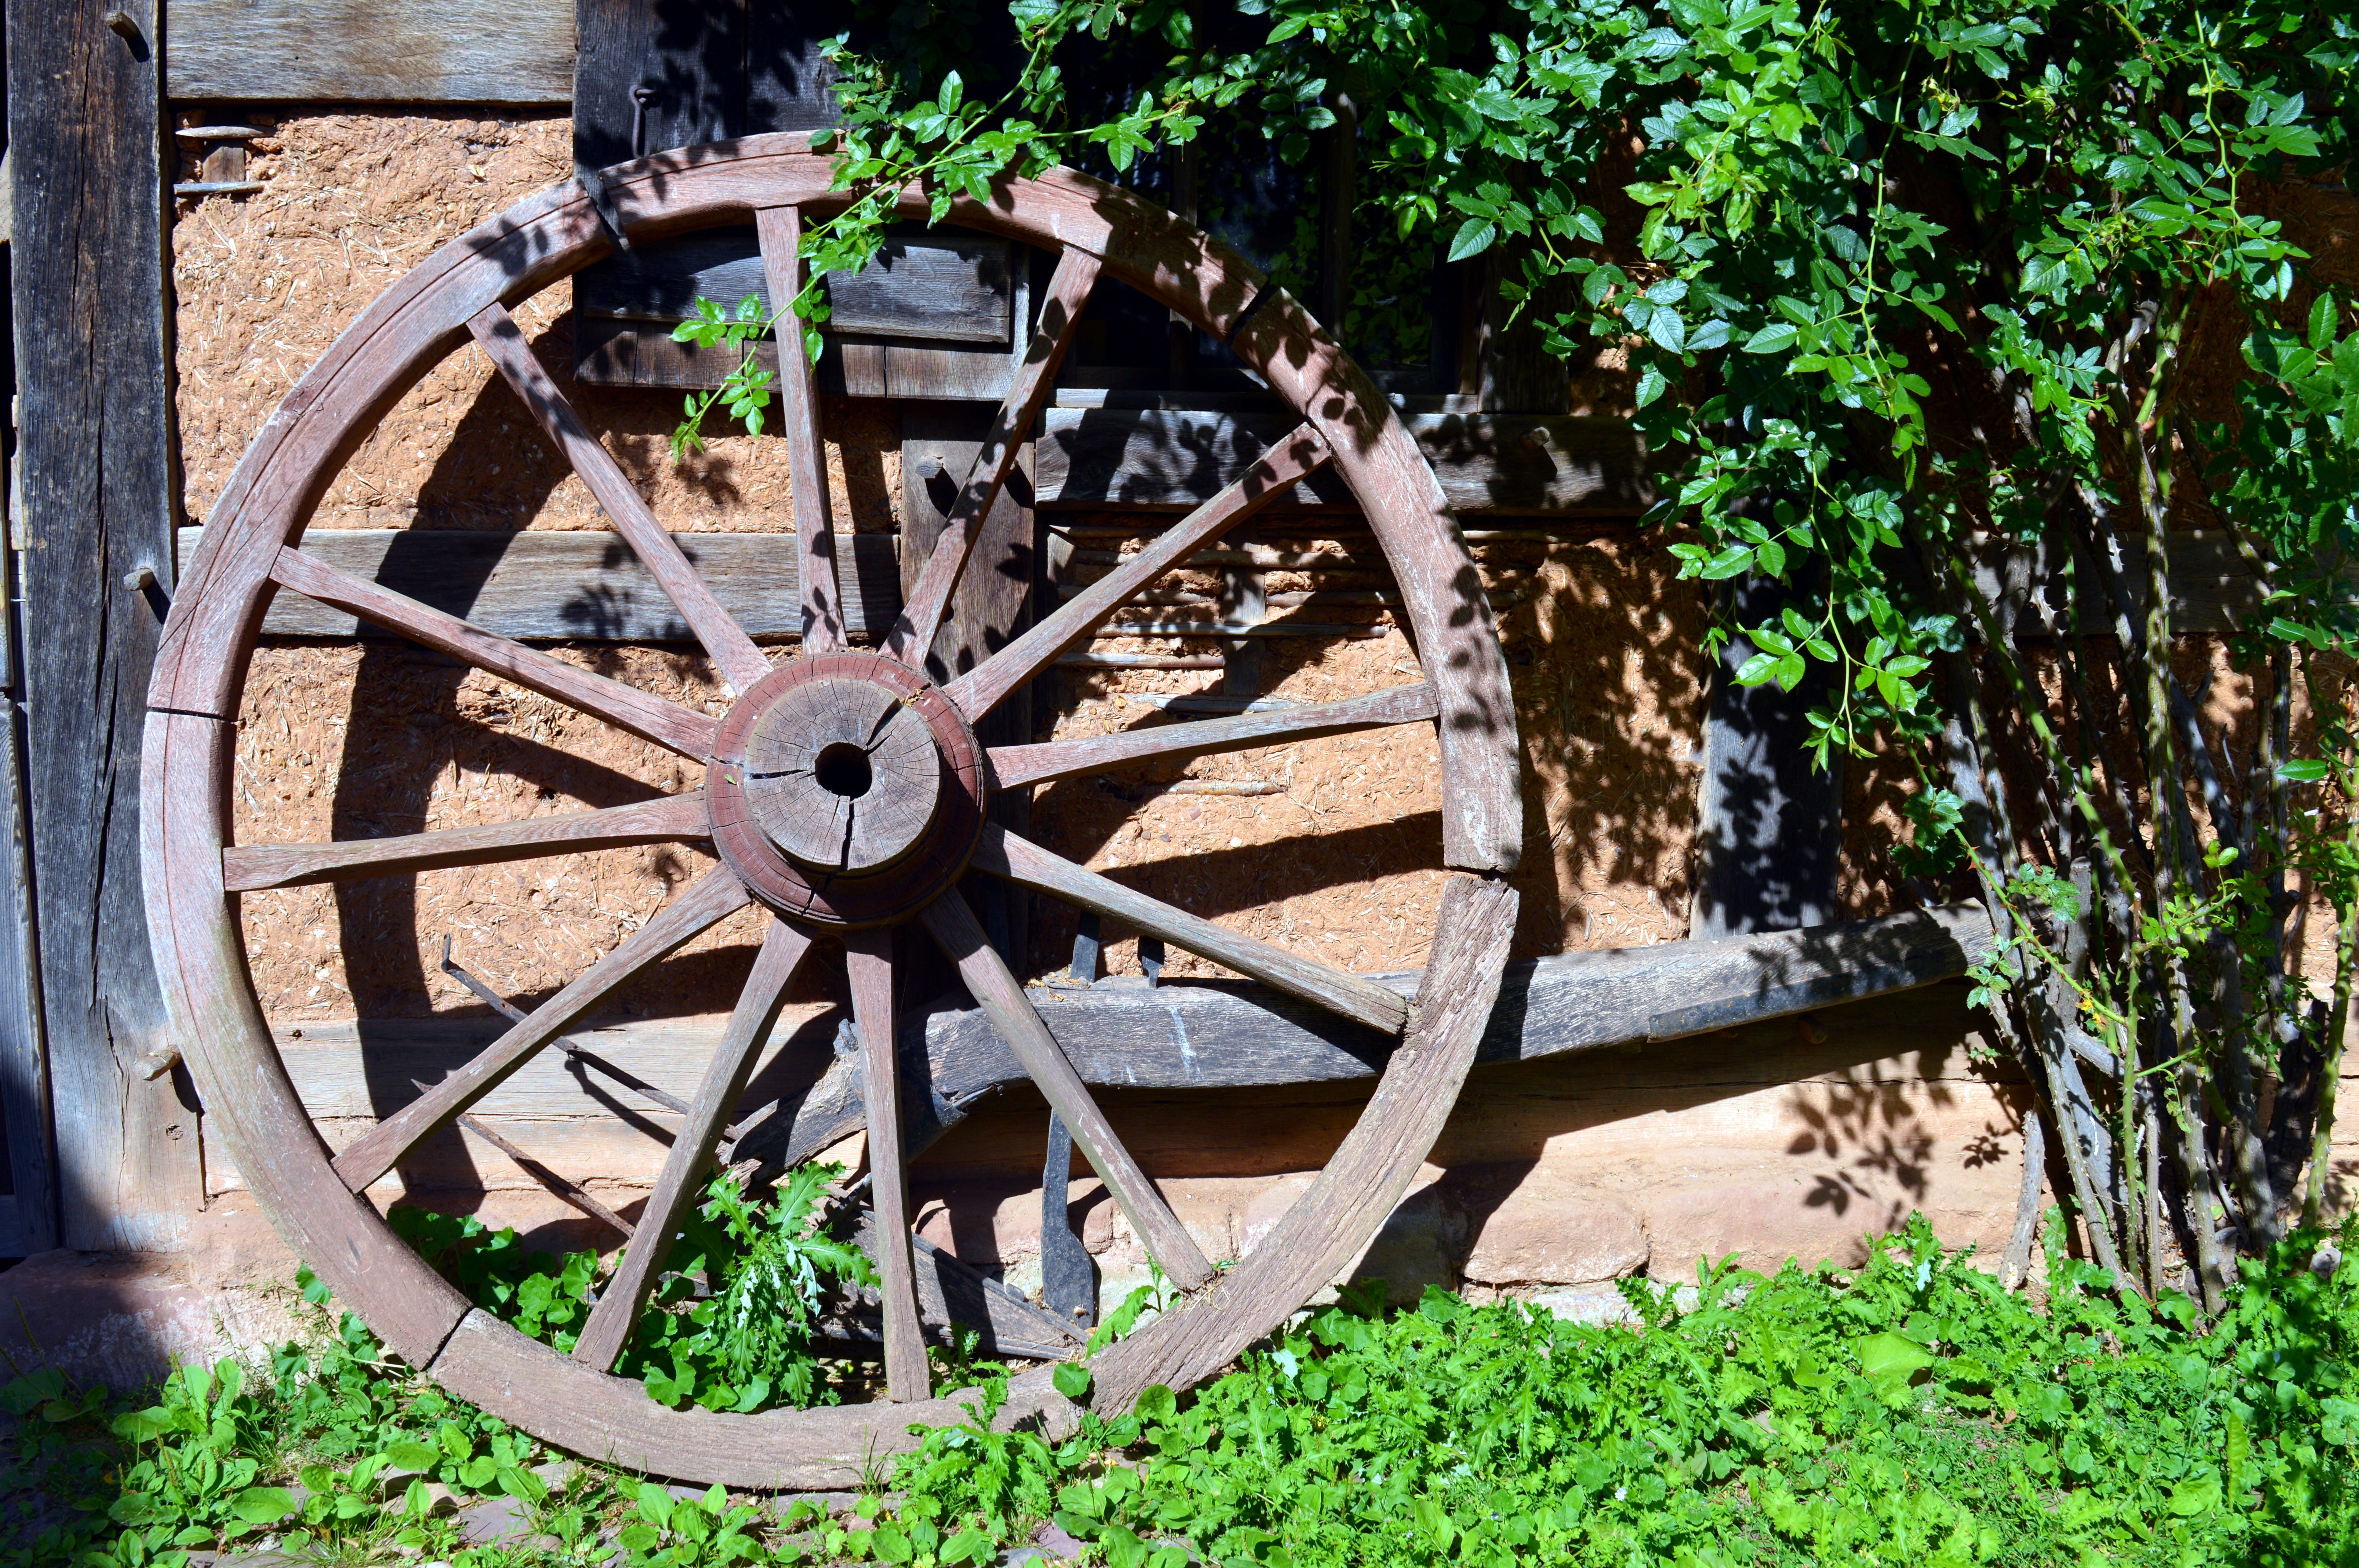
wood, track, lawn, antique, wheel, cart, old, bicycle, green, vehicle, backyard, nostalgia, garden, mountain bike, spokes, wheels, nostalgic, yard, dare, historically, wooden wheel, wooden wheels, wagon wheel, means of transport, outdoor structure, old wheels